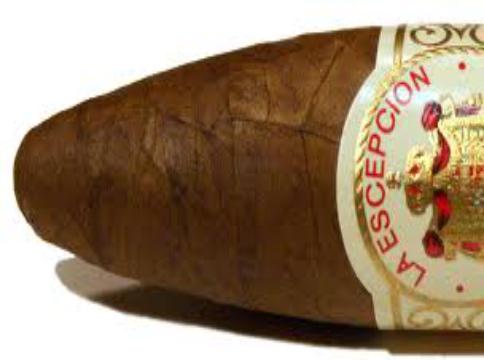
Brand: la escepicon
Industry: Necessities